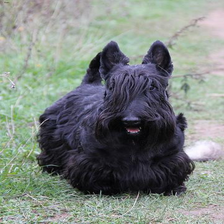
Species: dog
Breed: scottish terrier